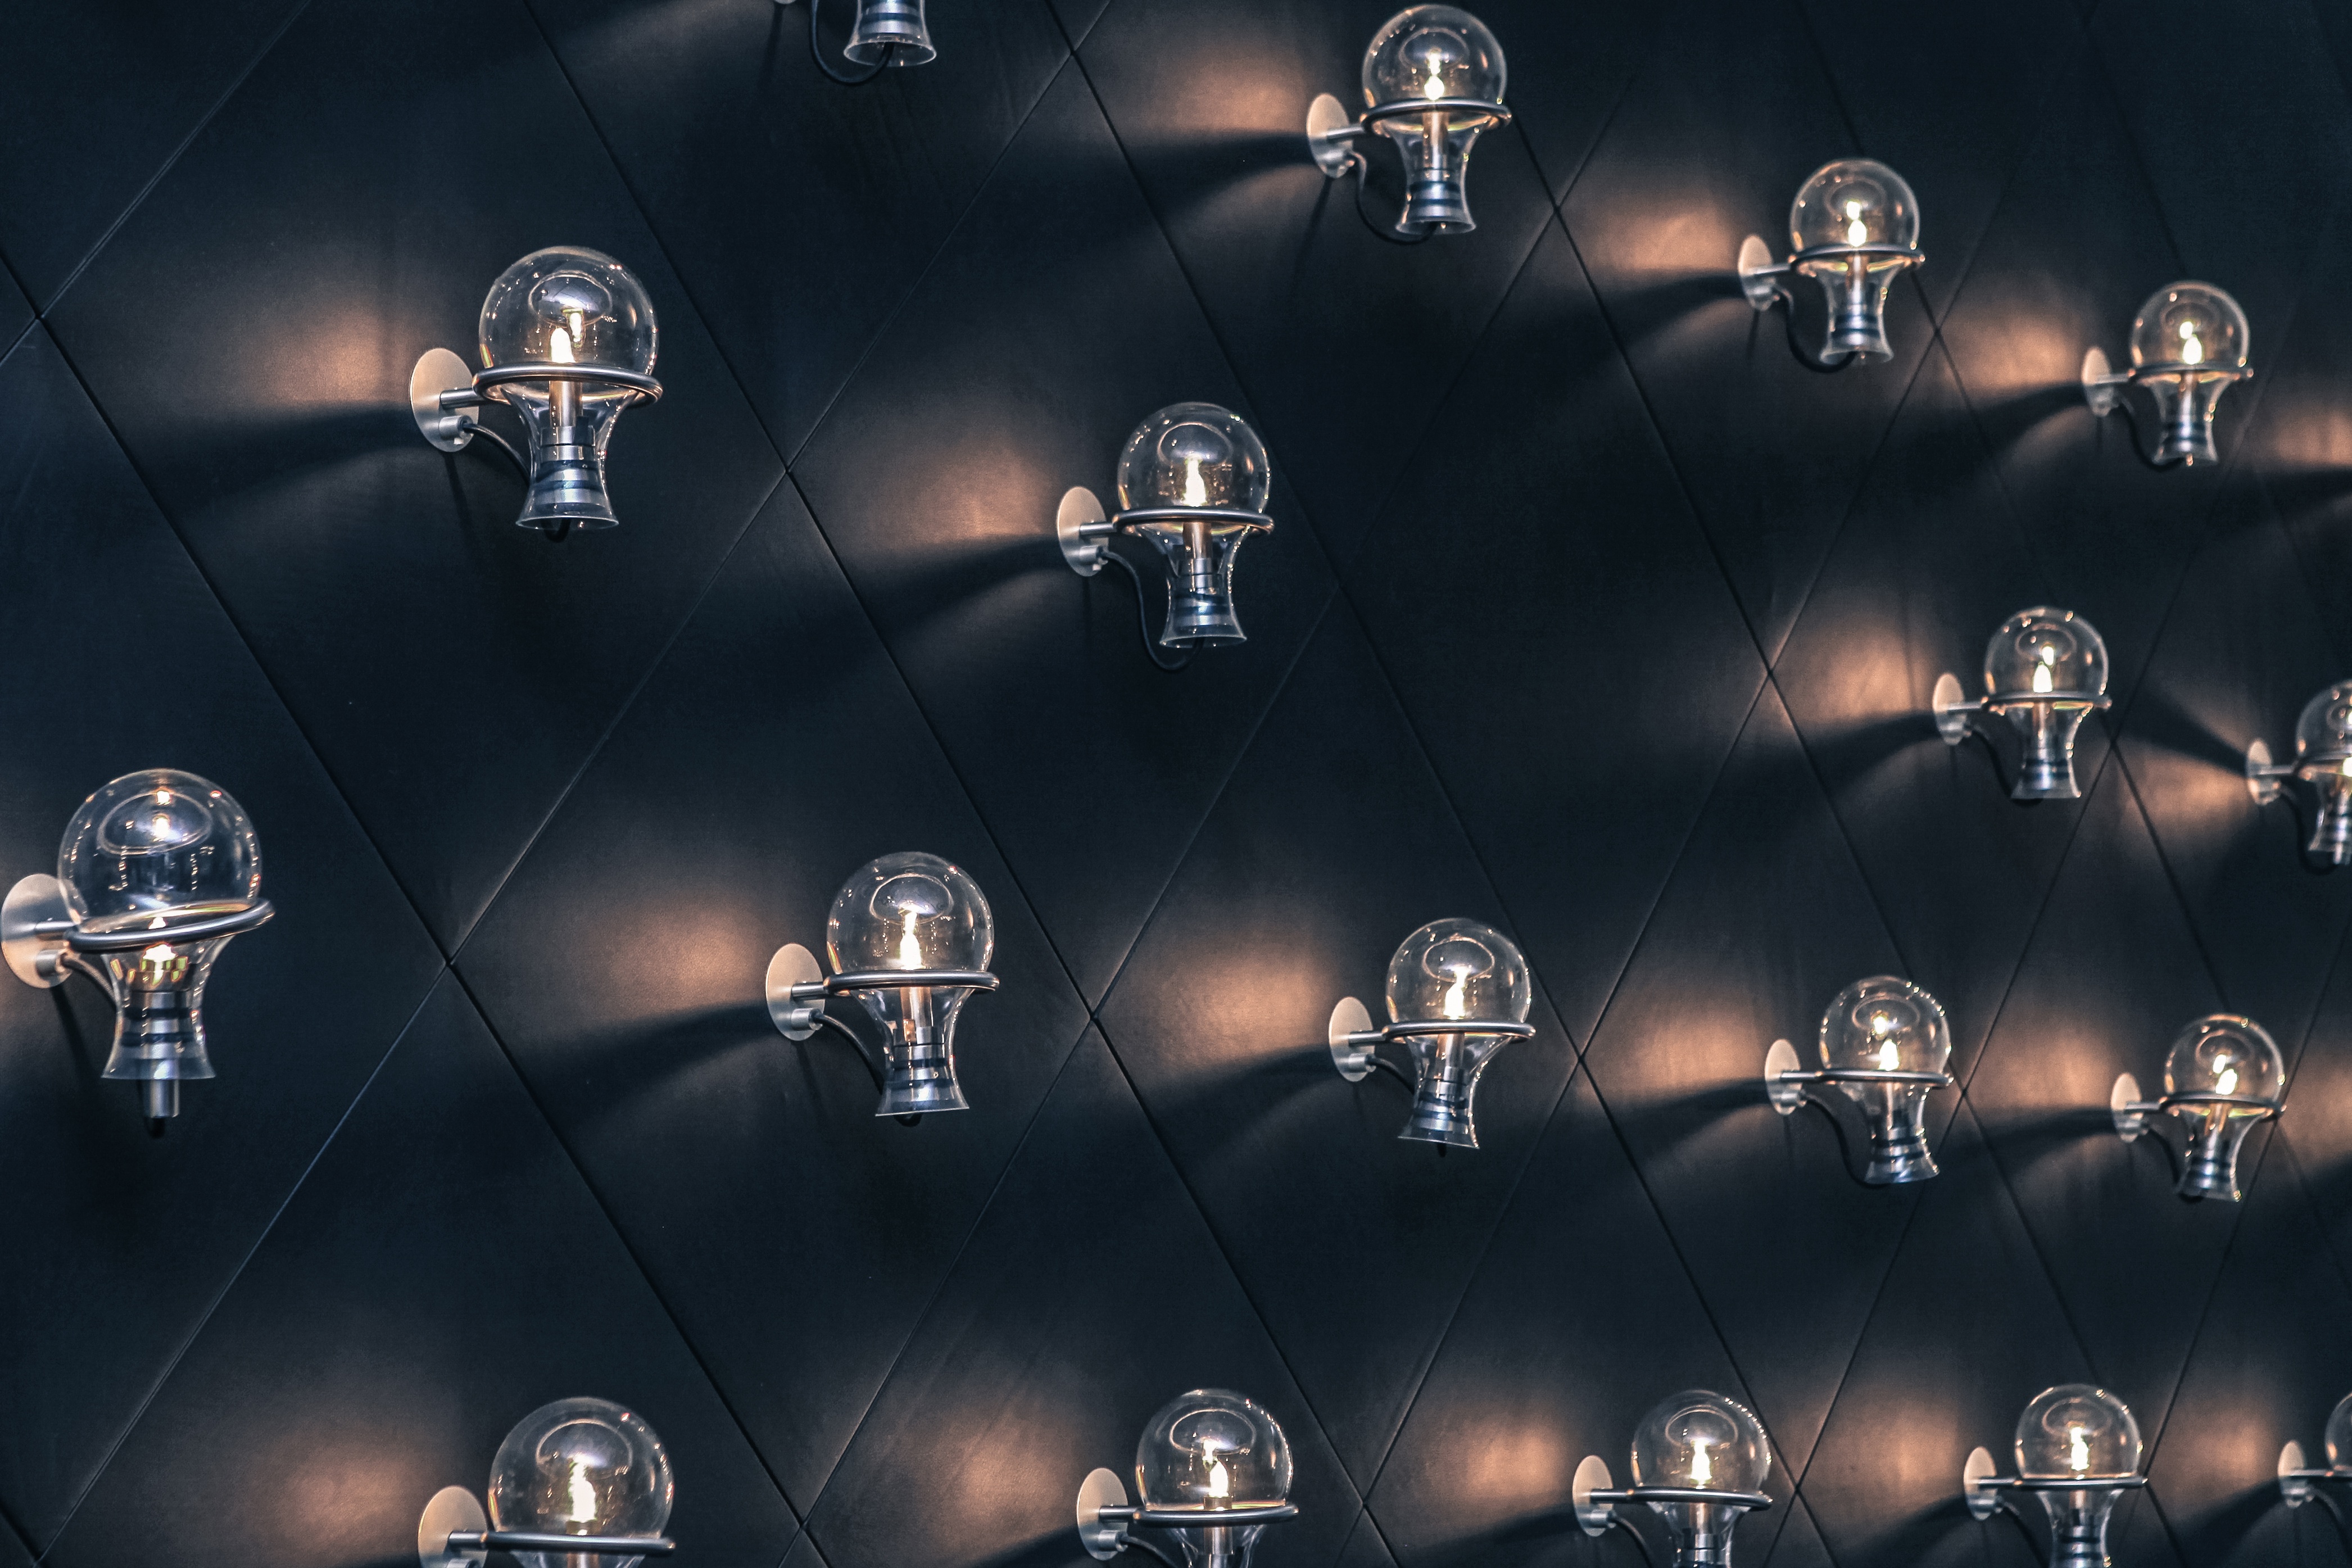
light, darkness, lighting, symmetry, light fixture, chandelier, screenshot, computer wallpaper